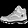
Label: Ankle boot